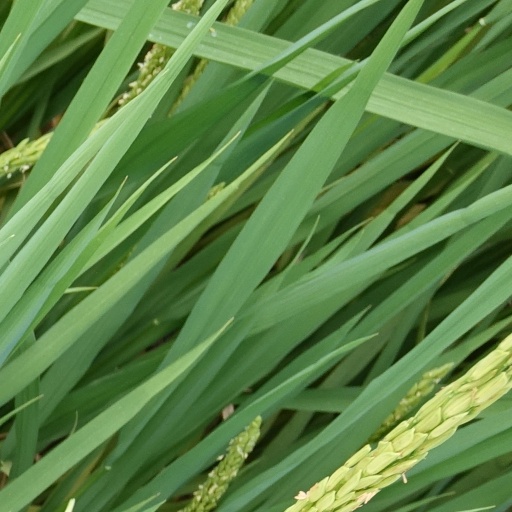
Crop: rice